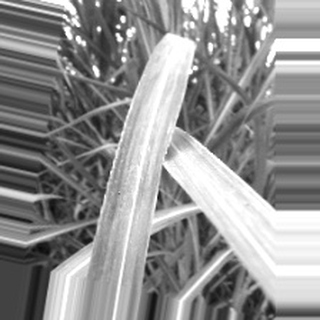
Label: sugarcane_bacterial_blight